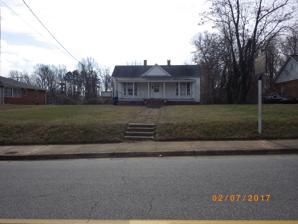
Building: George Black House and Brickyard
Country: United States of America
Year built: 1900
Historic house in North Carolina, United States United States historic place George Black House and Brickyard U.S. National Register of Historic Places Show map of North Carolina Show map of the United States Location 111 Dellabrook Rd. Winston-Salem, North Carolina Coordinates 36°6′48″N 80°12′35″W / 36.11333°N 80.20972°W / 36.11333; -80.20972 Area less than one acre Built c. 1900 ( 1900 ) , c. 1940 Built by Black, George H. (brickyard) Architectural style Triple-A NRHP reference No. 99001683 Added to NRHP January 28, 2000 George Black House and Brickyard is a historic home and brickyard site located at Winston-Salem , Forsyth County, North Carolina .  The house was built about 1900, and is a traditional one-story, three-bay, frame "triple-A" dwelling.  The front facade features an almost full-width hip-roofed attached porch.  Also on the property are the contributing remains of a brickmaking operation established about 1940.  It was the home of African-American brickmaker George H. Black, who lived and worked on this property from 1934 until his death in 1980 at the age of 101.  Black worked at Colonial Williamsburg in 1931 during the early years of restoration. It was listed on the National Register of Historic Places in 2000. References